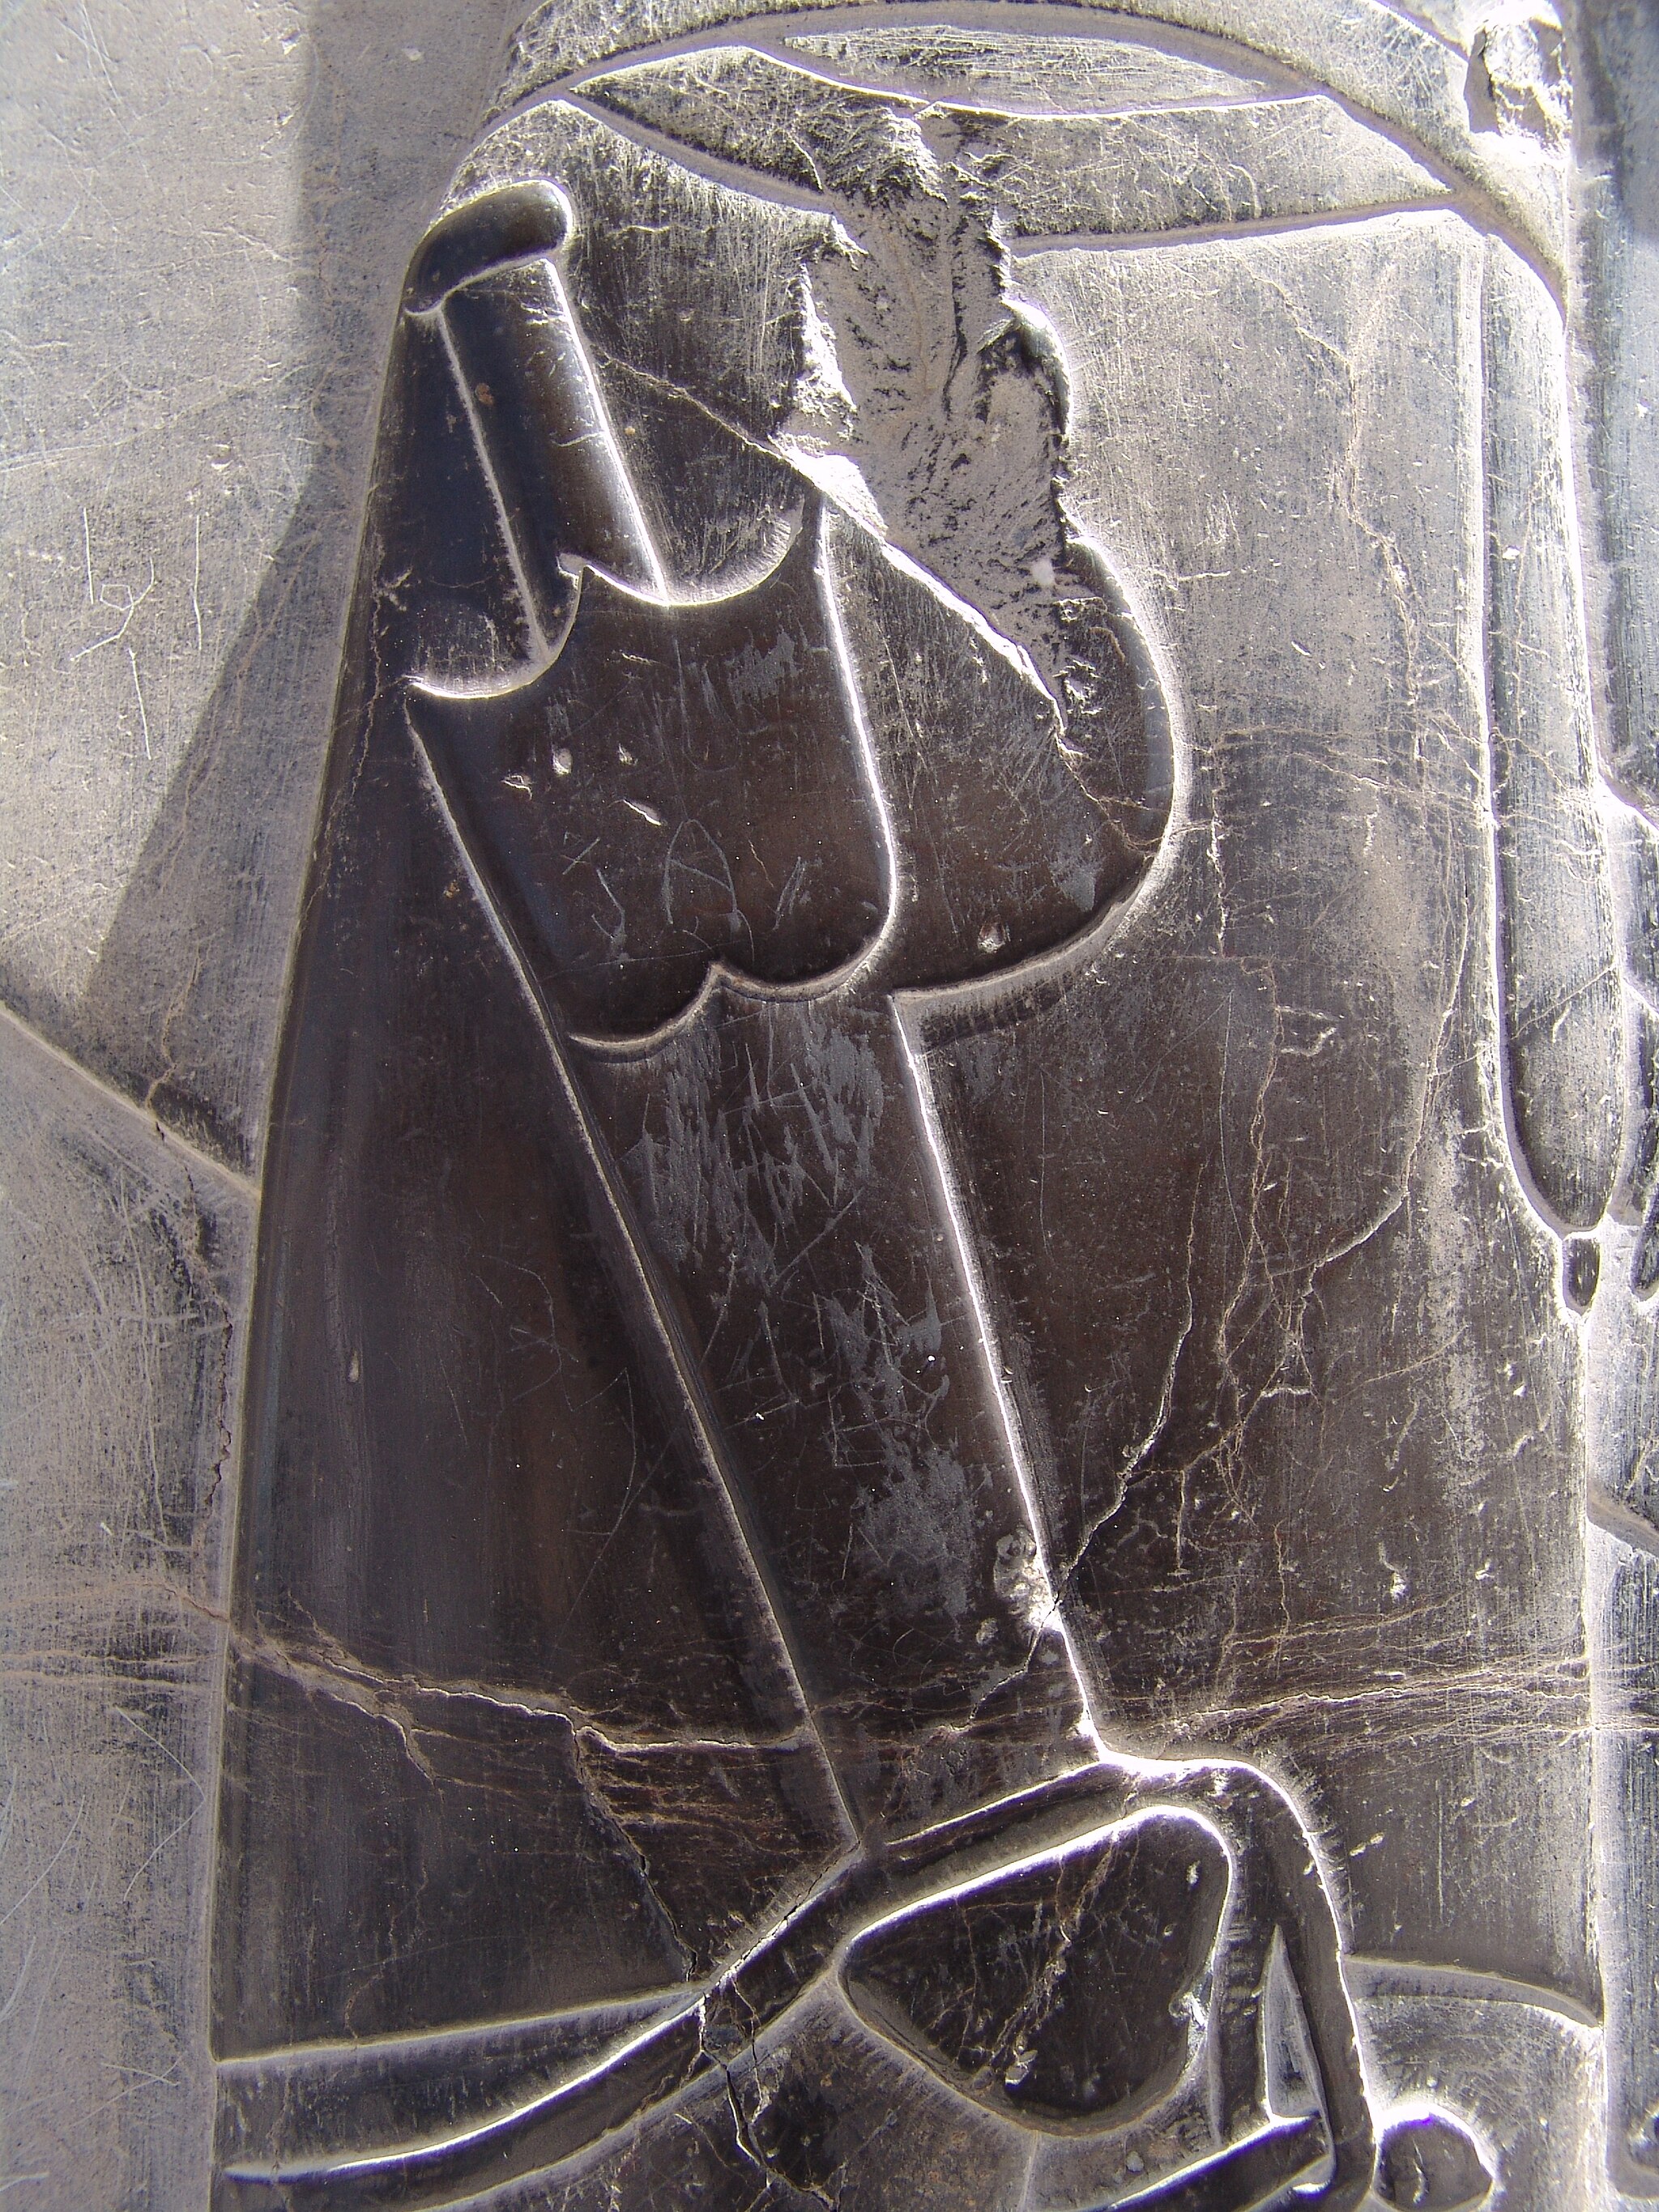
Title: Persepolis-Darafsh 1 (107)
Description: Persepolis
Date: 2008-03-21 11:58:20
Categories: Reliefs in Persepolis, GFDL, Taken with Sony DSC-F828, Acinaces, License migration redundant, Self-published work, Files with coordinates missing SDC location of creation, 2008 in Persepolis, Photos by Darafsh Kaviyani